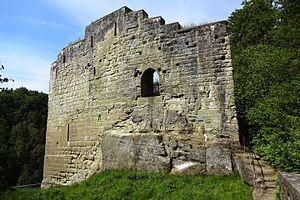
Schwarzenburg est une commune suisse du canton de Berne, située dans située l'arrondissement administratif de Berne-Mittelland.